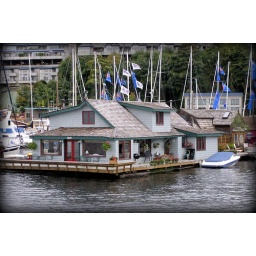
We took boat tour in Lake Union and on the way saw Tom Hanks house in the movie &amp;quot;Sleepless in Seattle&amp;quot;....